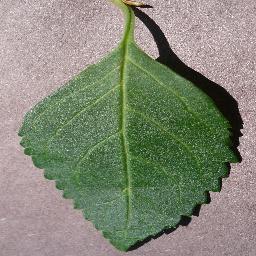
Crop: cherry
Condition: (including_sour)_healthy